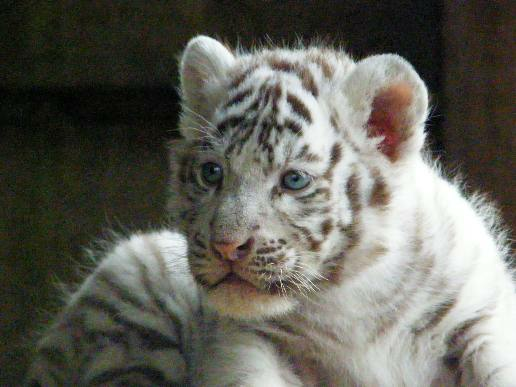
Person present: No